Pilbeam MP91

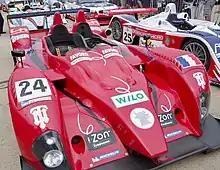
MP91 variation

The Pilbeam MP91 is a sports prototype race car, designed, developed and built by British manufacturer Pilbeam, for sports car racing, conforming to LMP675 (later LMP2) class rules and regulations, and produced between 2003 and 2005. It is an evolution of the previous MP84.